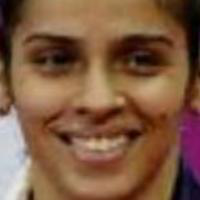
Age group: age 11-20